Low-background steel

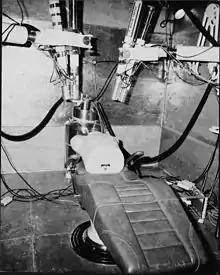
A body counting room at the Rocky Flats Plant near Denver, Colorado, made entirely from pre-World War II steel, photographed in 1985

Low-background steel, also known as pre-war steel and pre-atomic steel, is any steel produced prior to the detonation of the first nuclear bombs in the 1940s and 1950s.